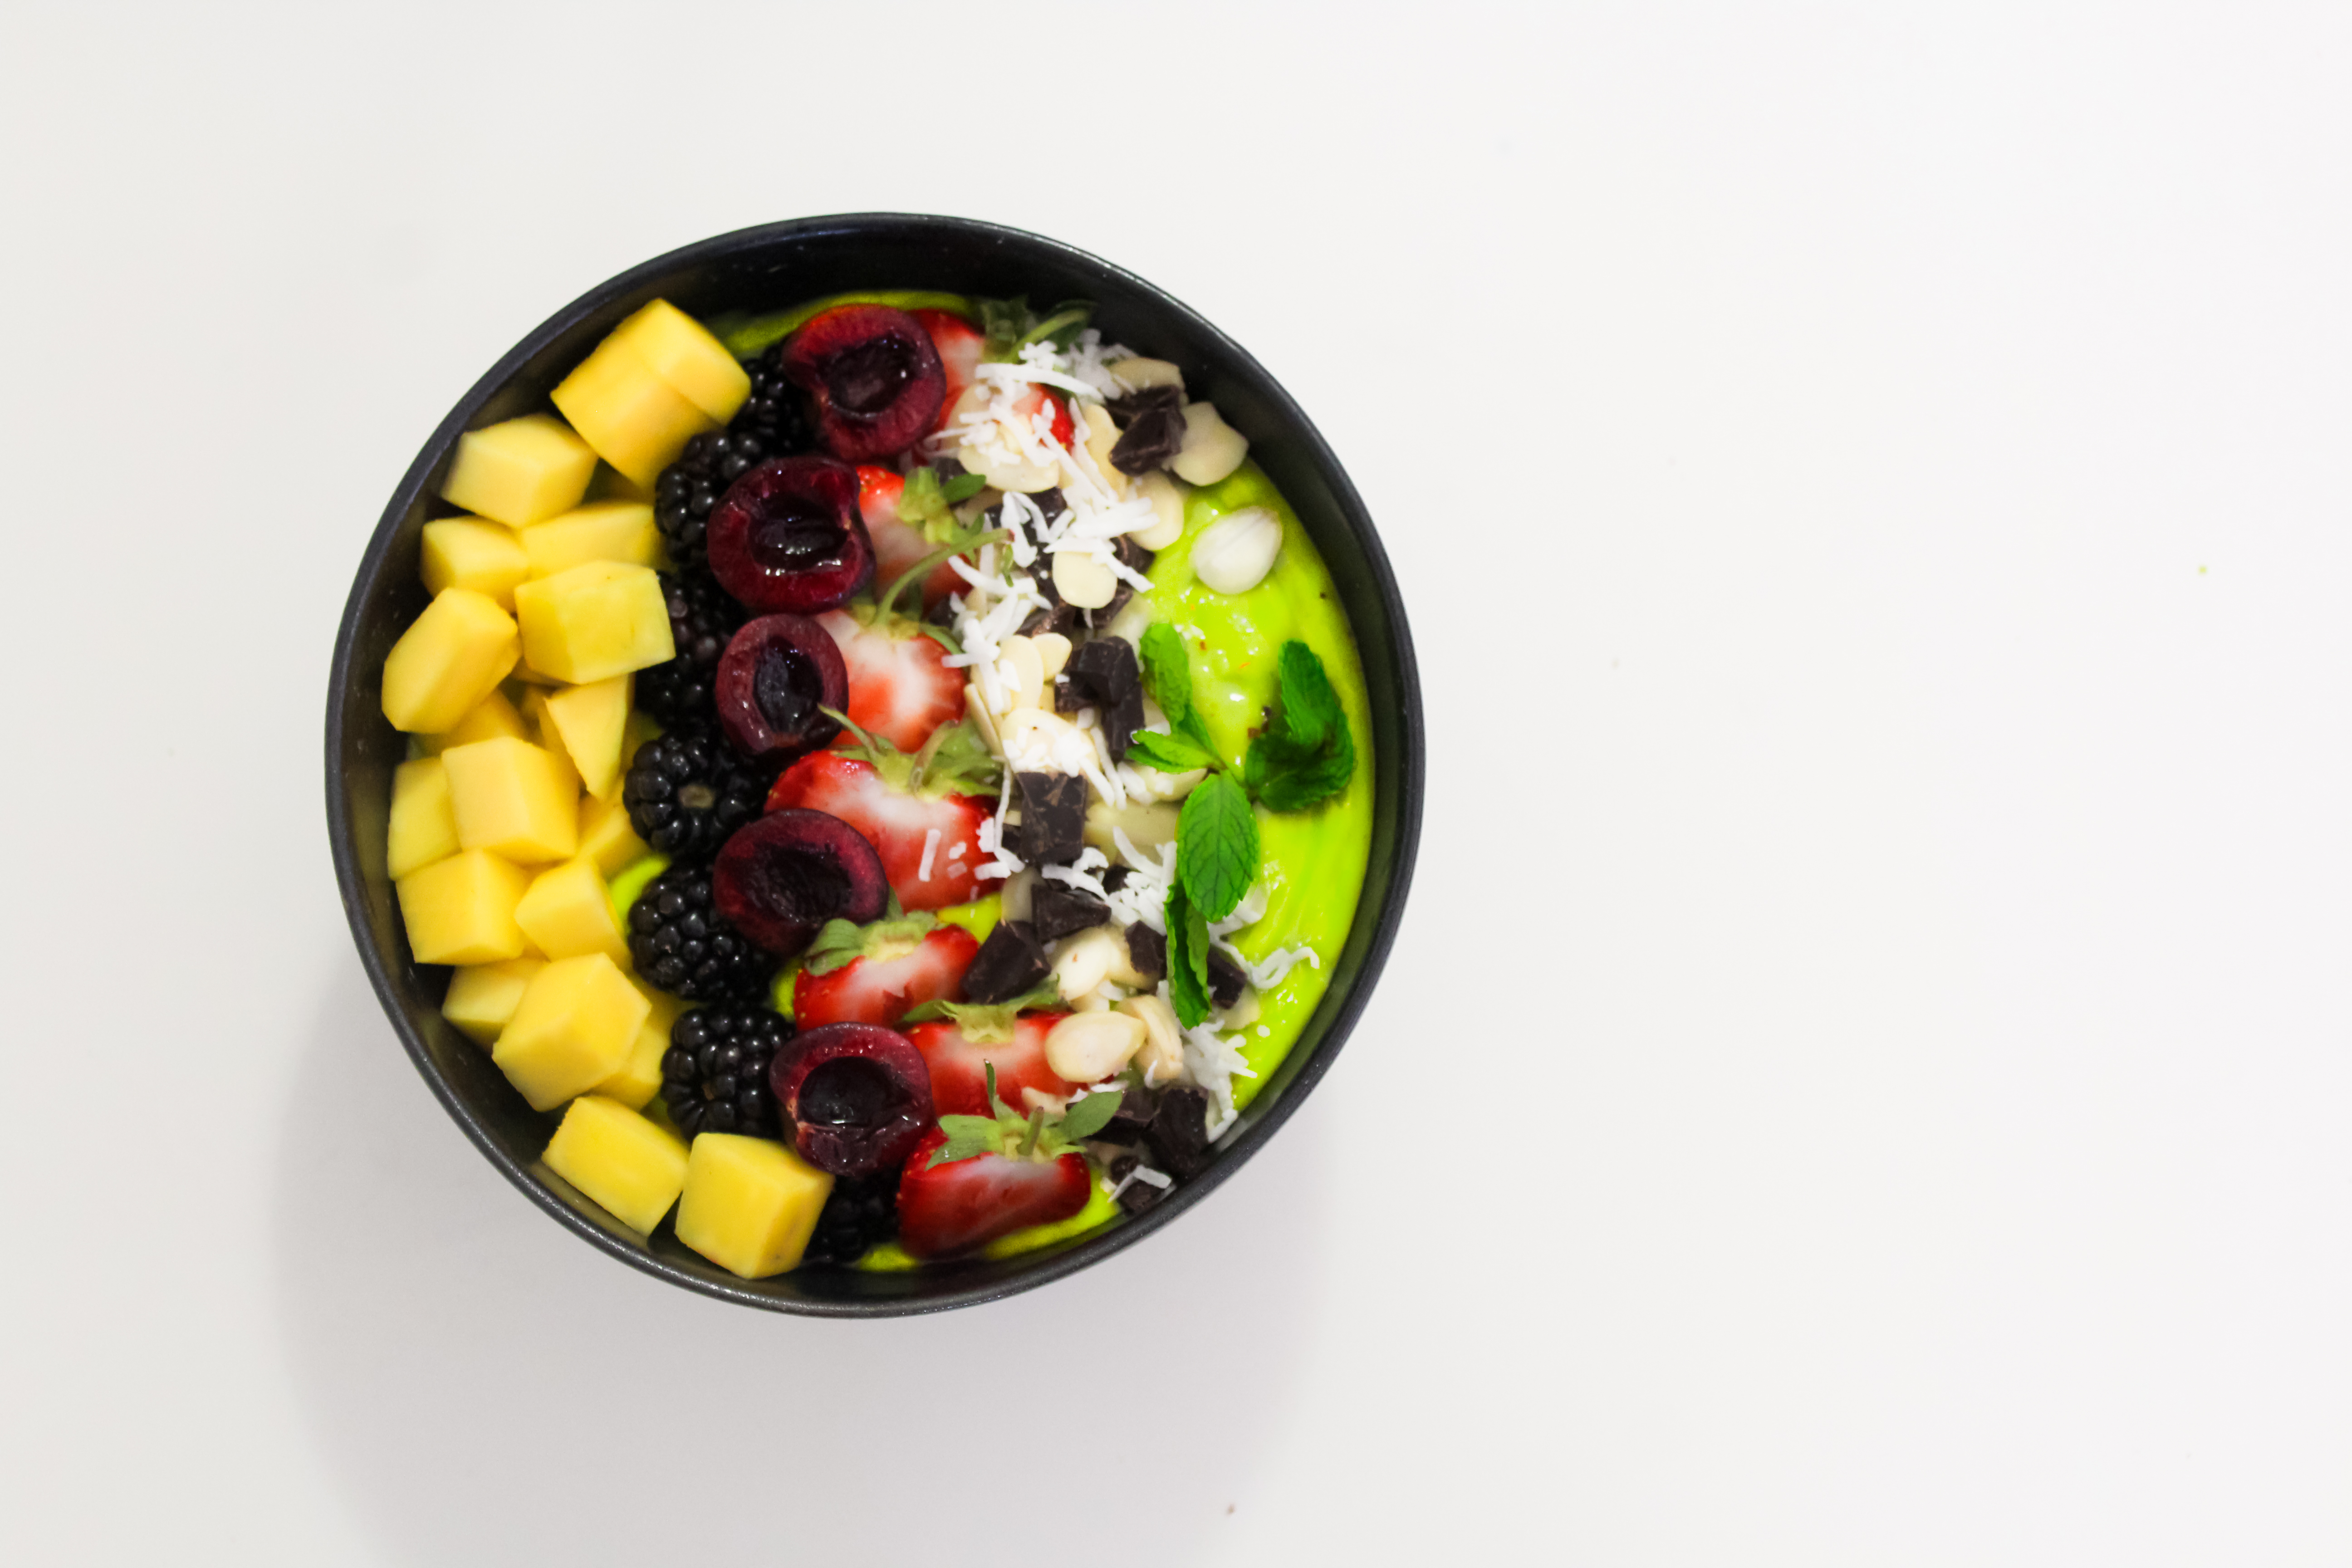
food, dish, fruit salad, cuisine, salad, ingredient, vegetable, fruit, produce, vegetarian food, superfood, plant, recipe, garnish, pomegranate